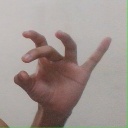
अक्षर: ओ